Mass in B minor structure

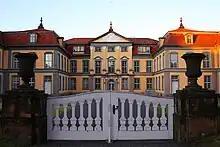
The symmetrical structure of Schloss Friedrichsthal, seen through the front gate to the property

Bach achieved a symmetry of the parts, with the profession of faith in the center and the movement in its center. Markus Rathey, Associate Professor of Music History at the Institute of Sacred Music at the Yale School of Music, sees a similarity to architecture of the period, such as the Palace of Versailles. Bach knew buildings in that style, for example Schloss Friedrichsthal in Gotha, built in 1710. Rathey continues: